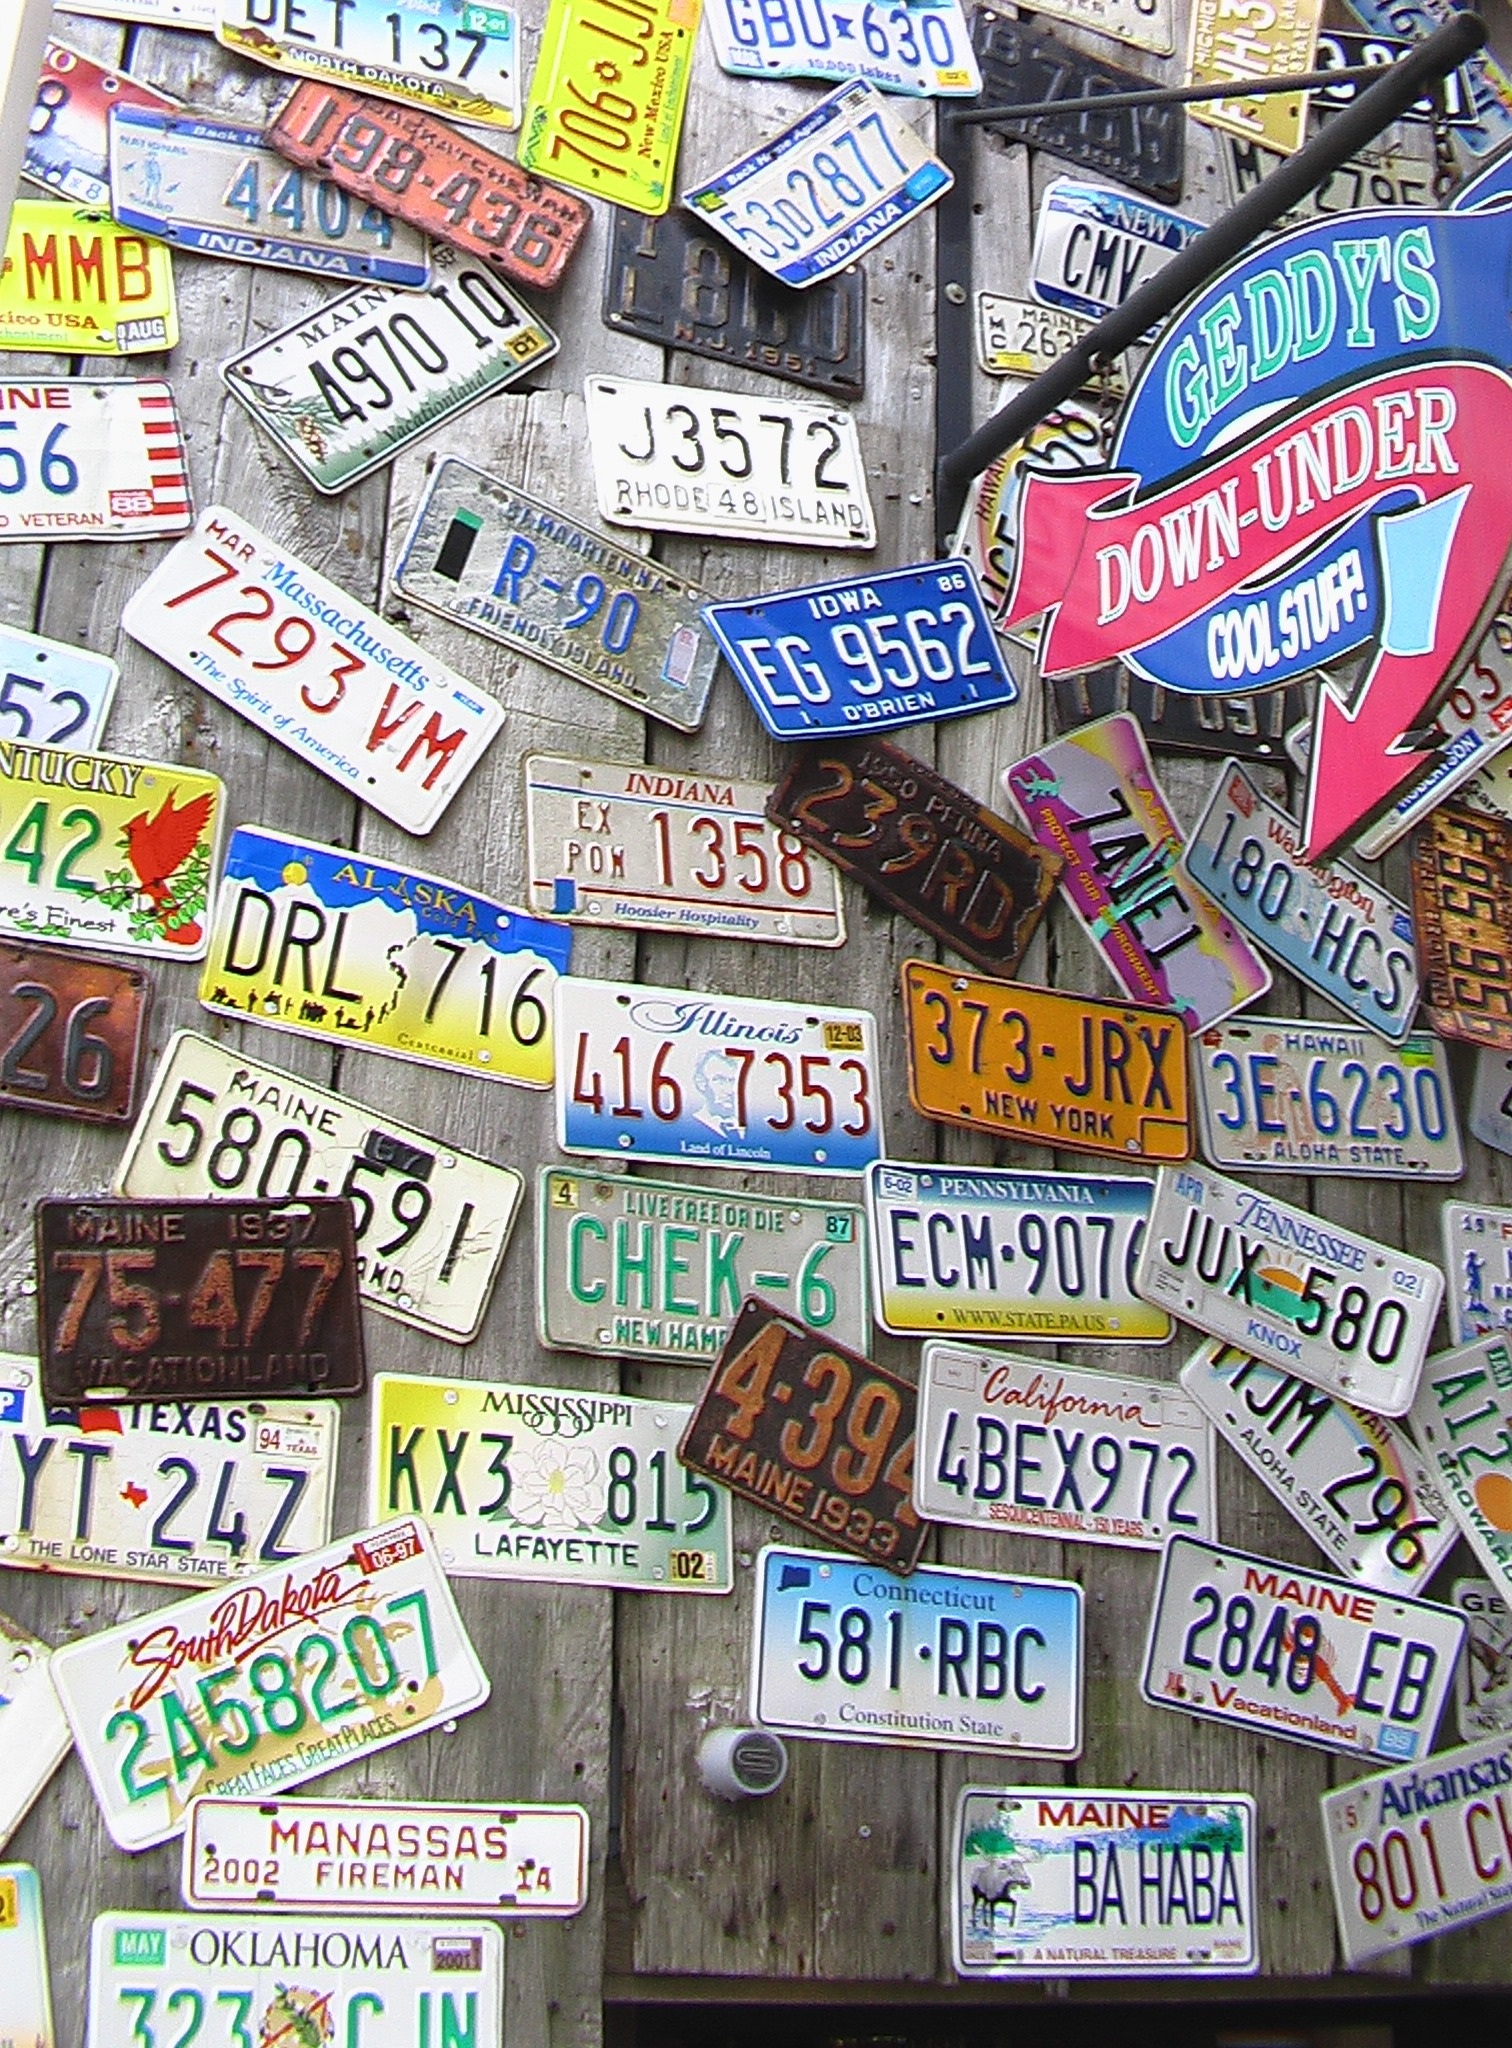
advertising, art, collage, bar harbor, license plates